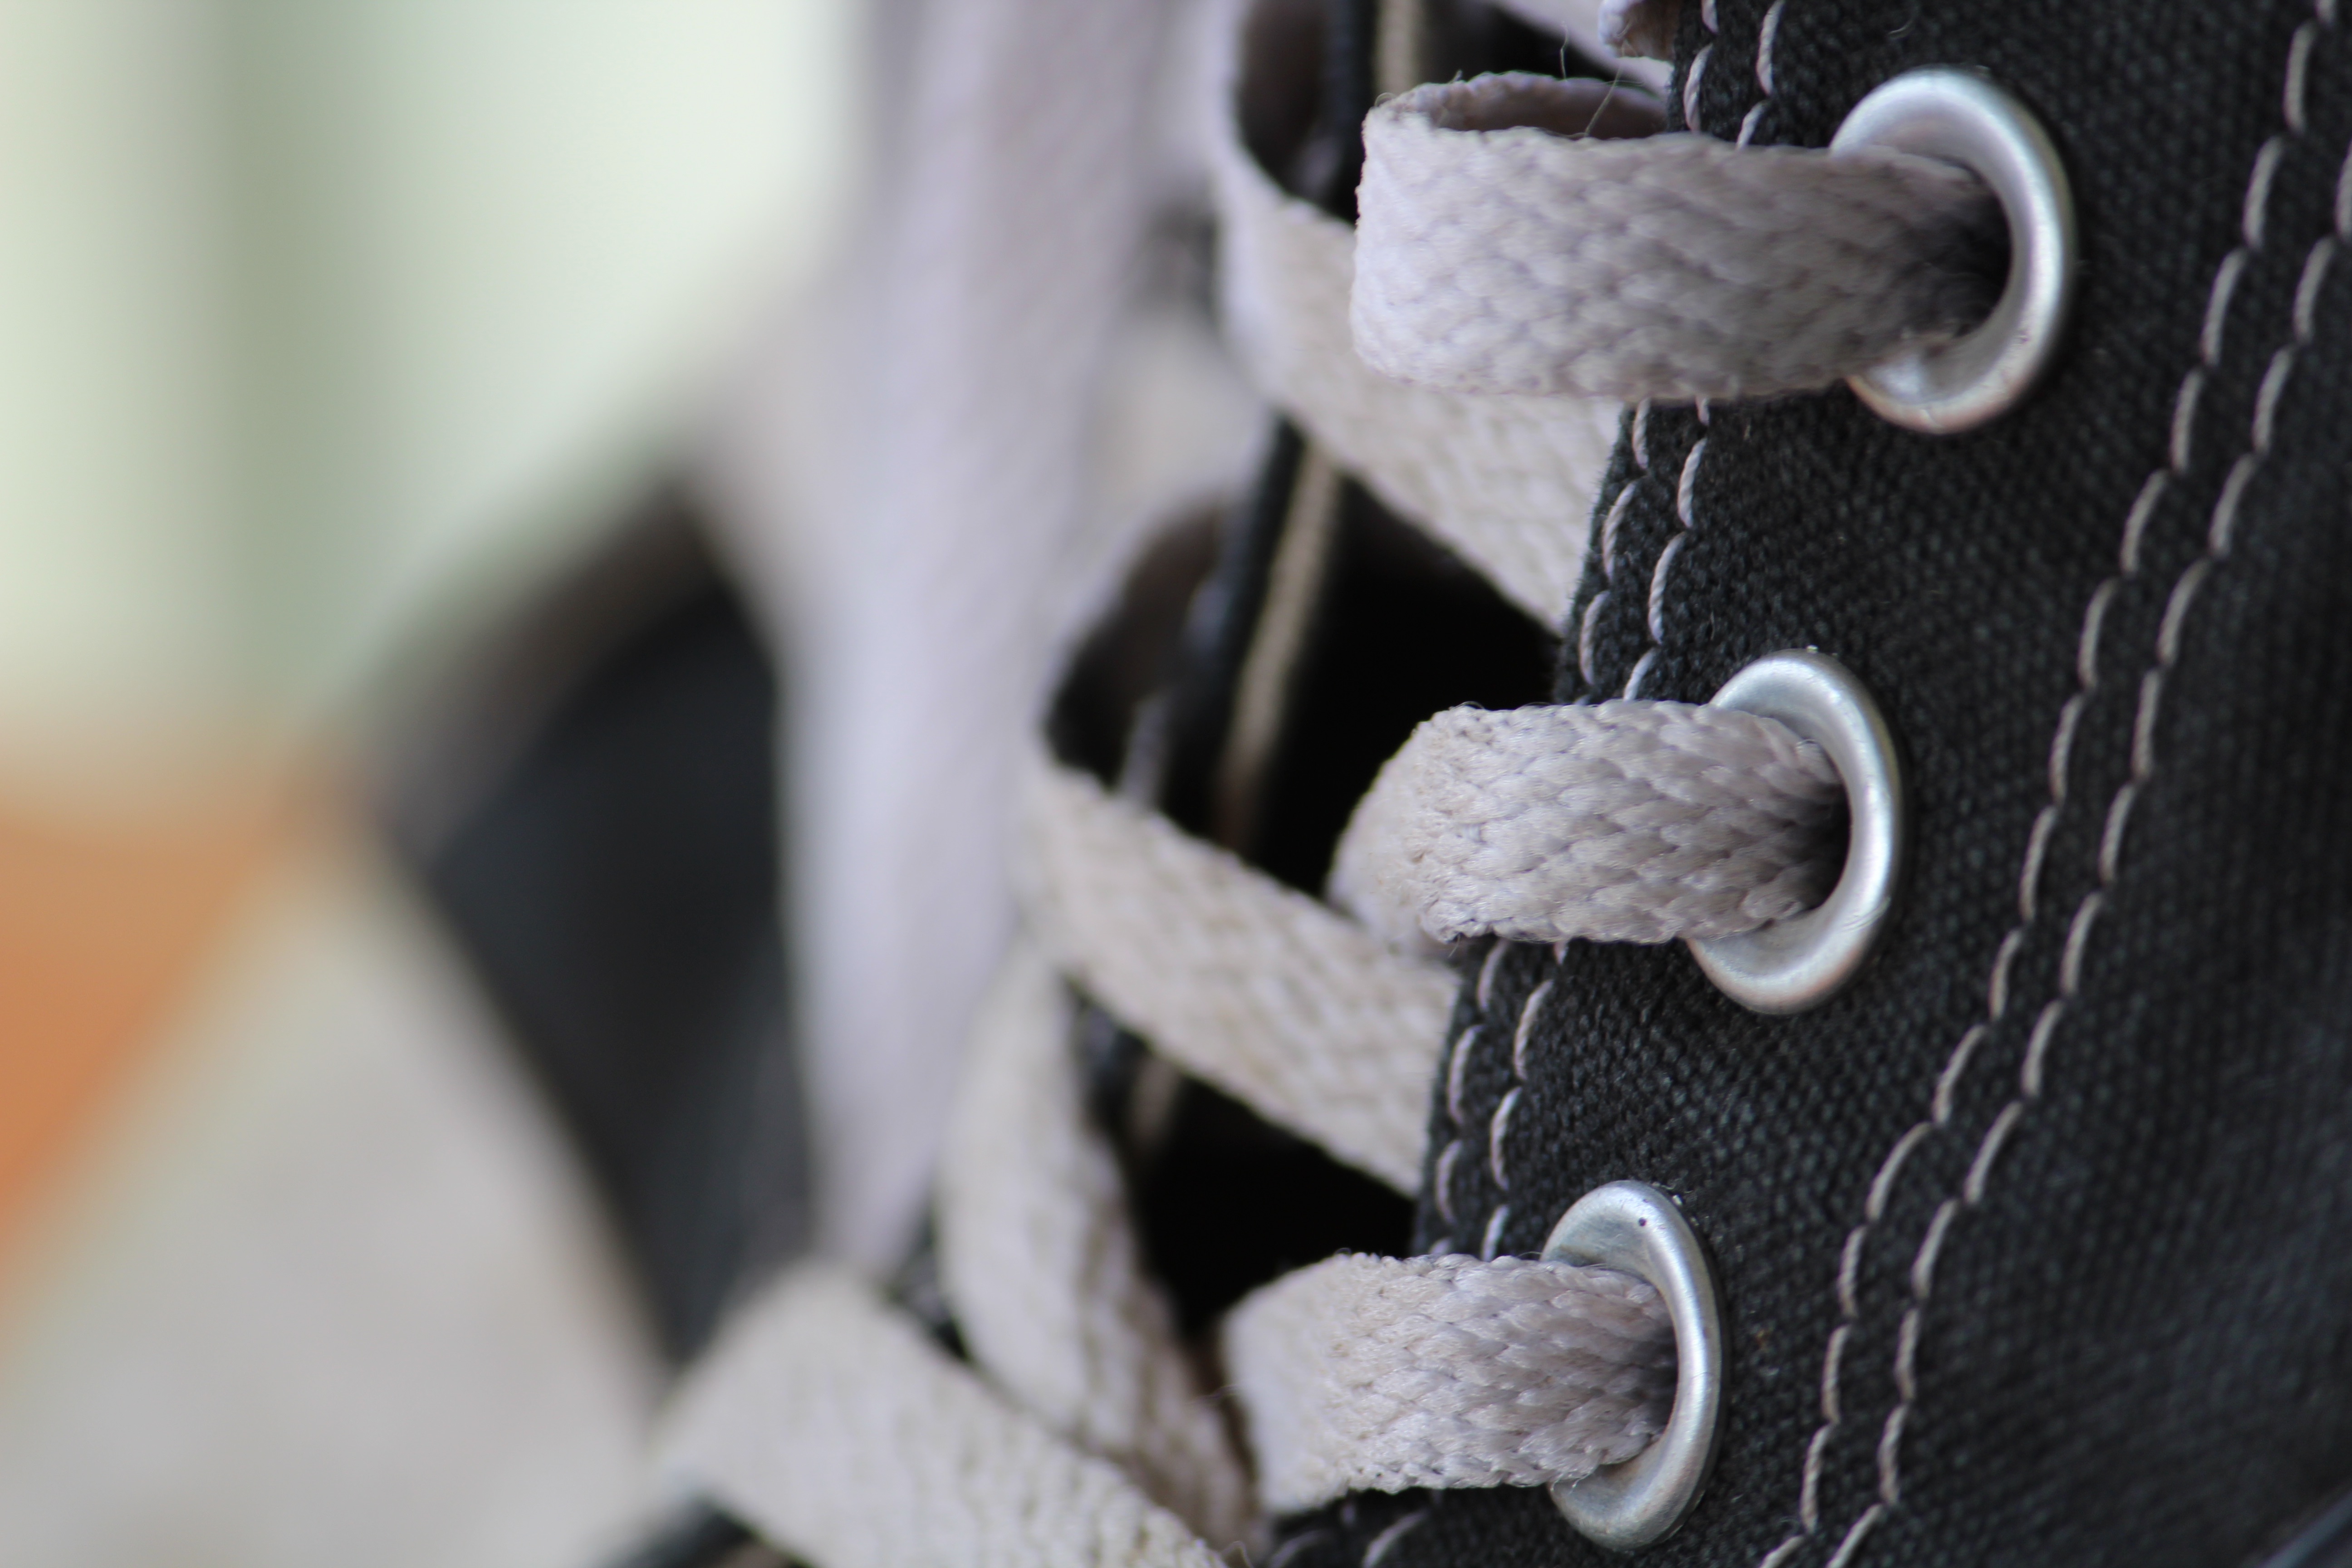
hand, shoe, white, spring, black, close up, footwear